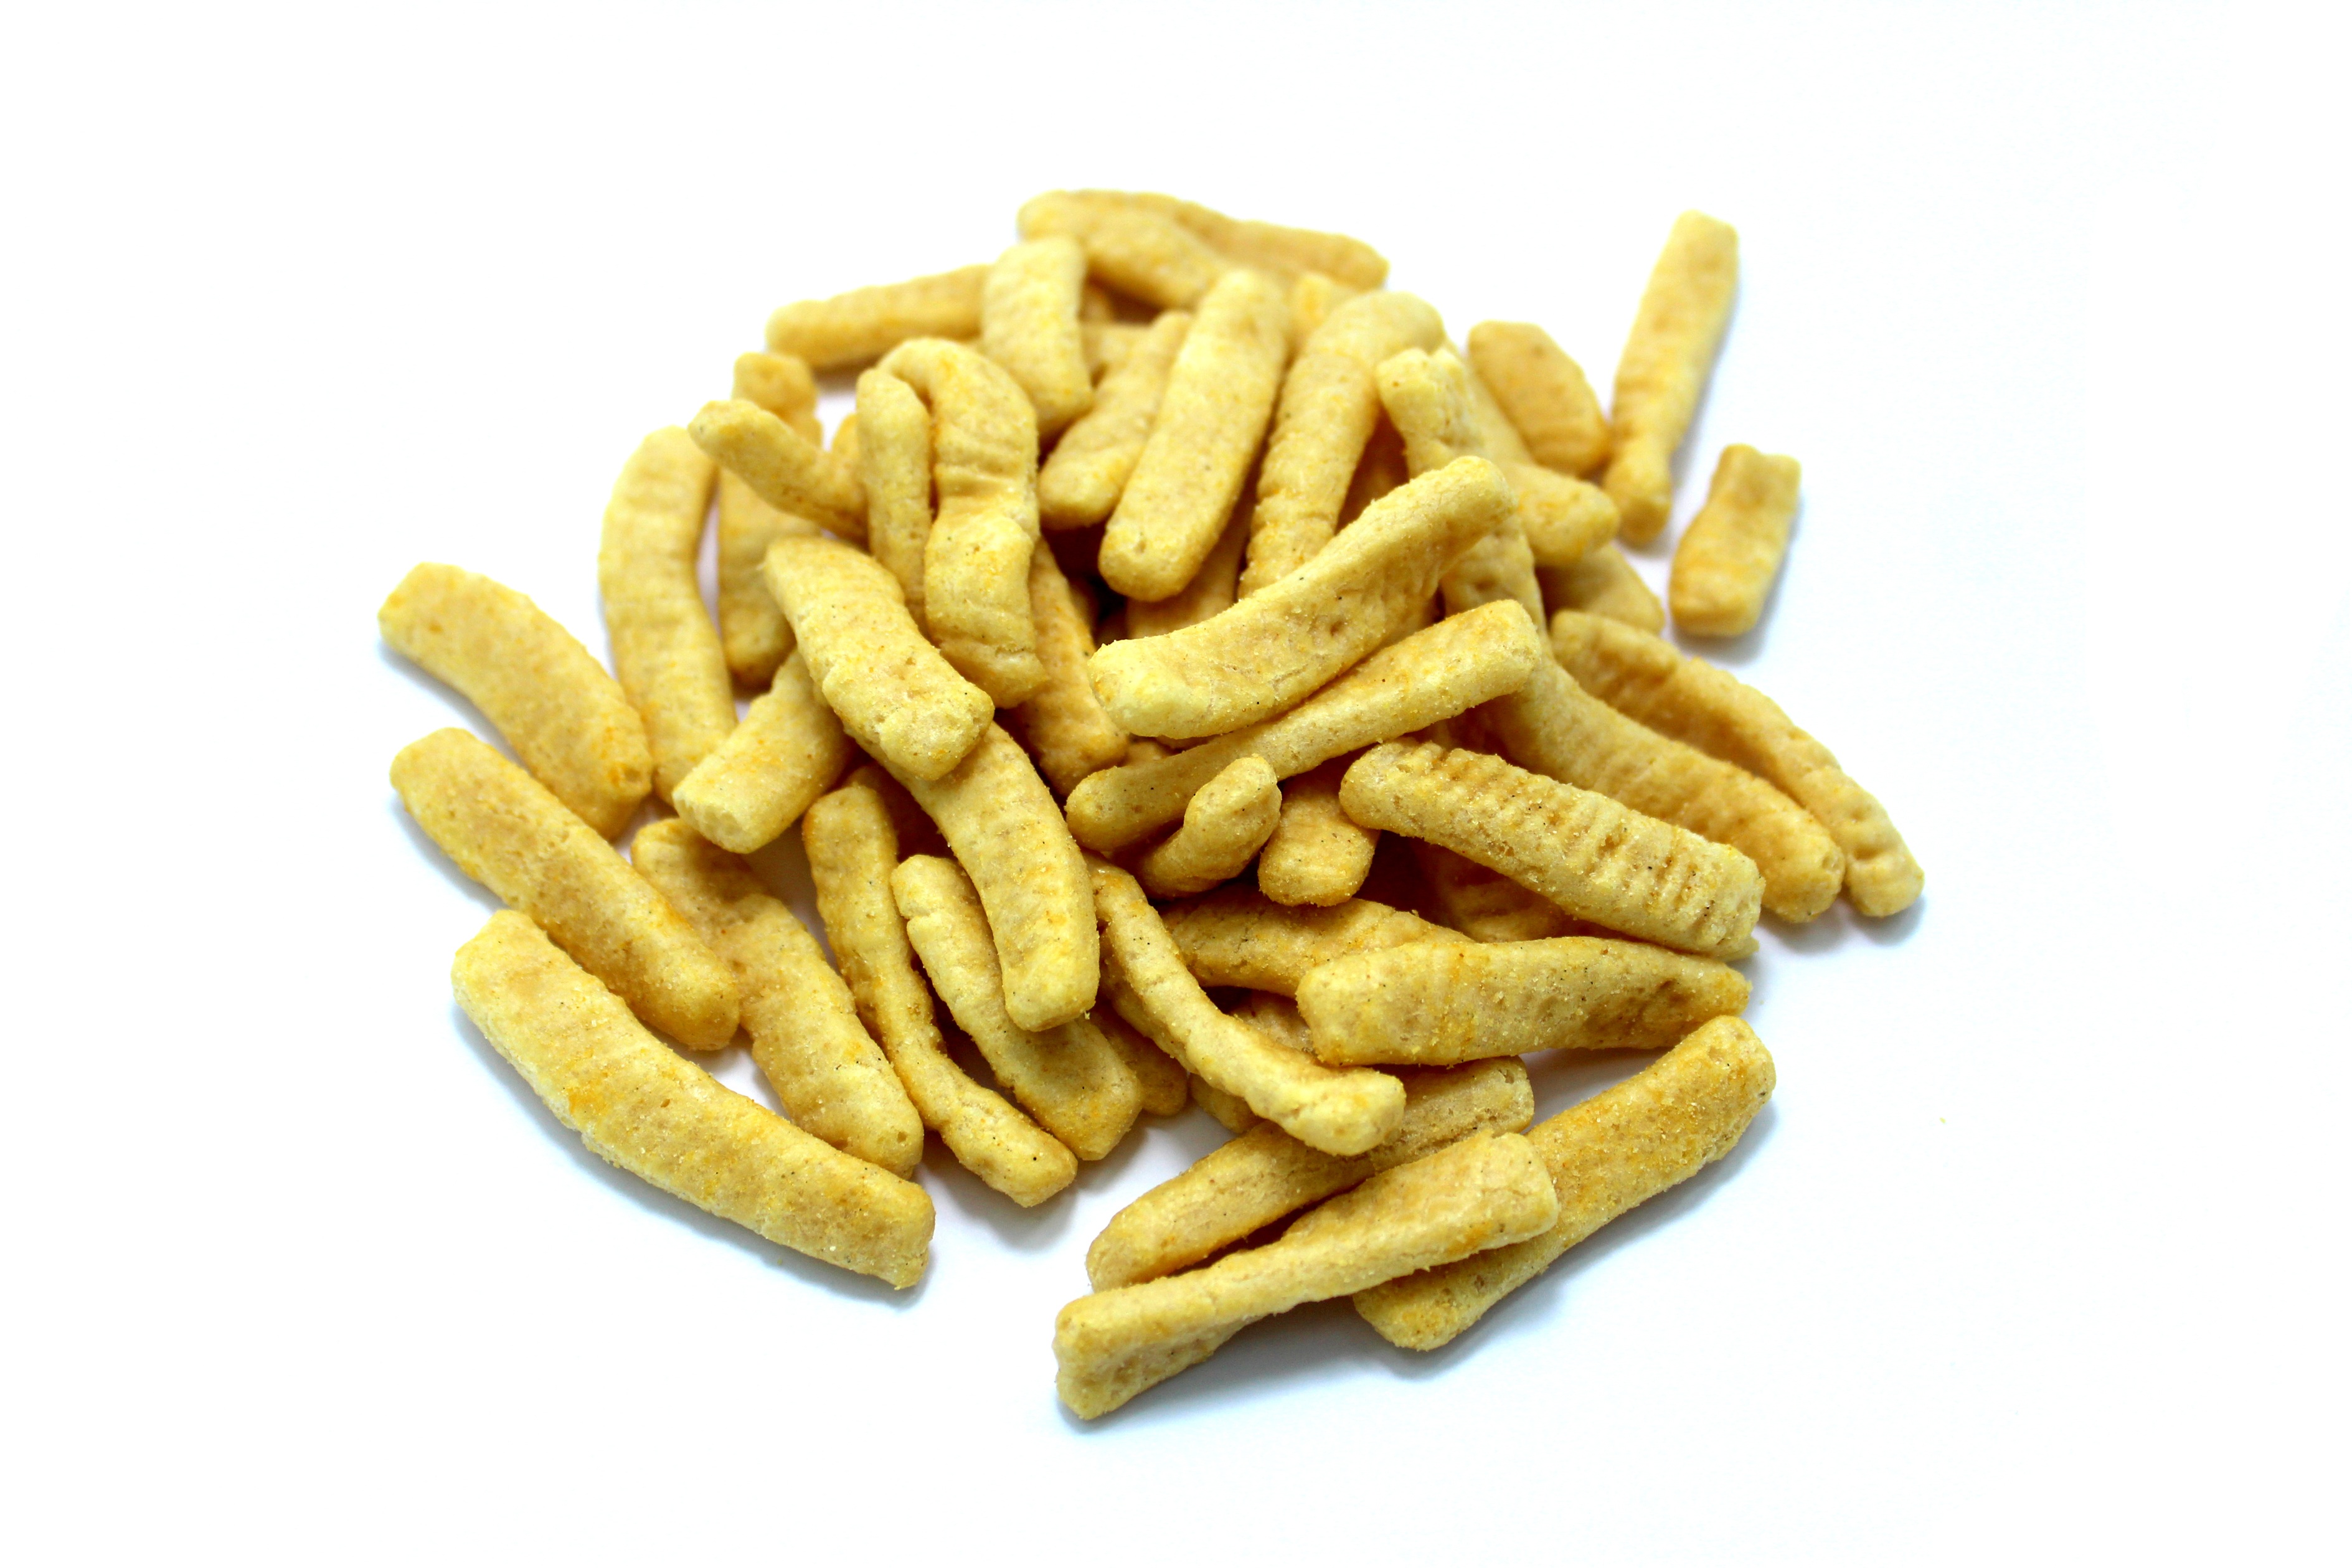
plant, white, isolated, orange, pile, bowl, dish, food, golden, pepper, ingredient, produce, vegetable, crop, ceramic, plate, fresh, junk, yellow, snack, eat, fast food, cuisine, delicious, slice, package, cut, pour, calories, fried, vitamin, background, bright, spicy, tasty, basin, fast, crisp, vegetarian food, diet, heap, crunchy, prepared, pack, chip, french fries, flowering plant, unhealthy, junk food, side dish, salted, fatty, clipping path, tureen, rippled, nosh, grass family, land plant, snack food